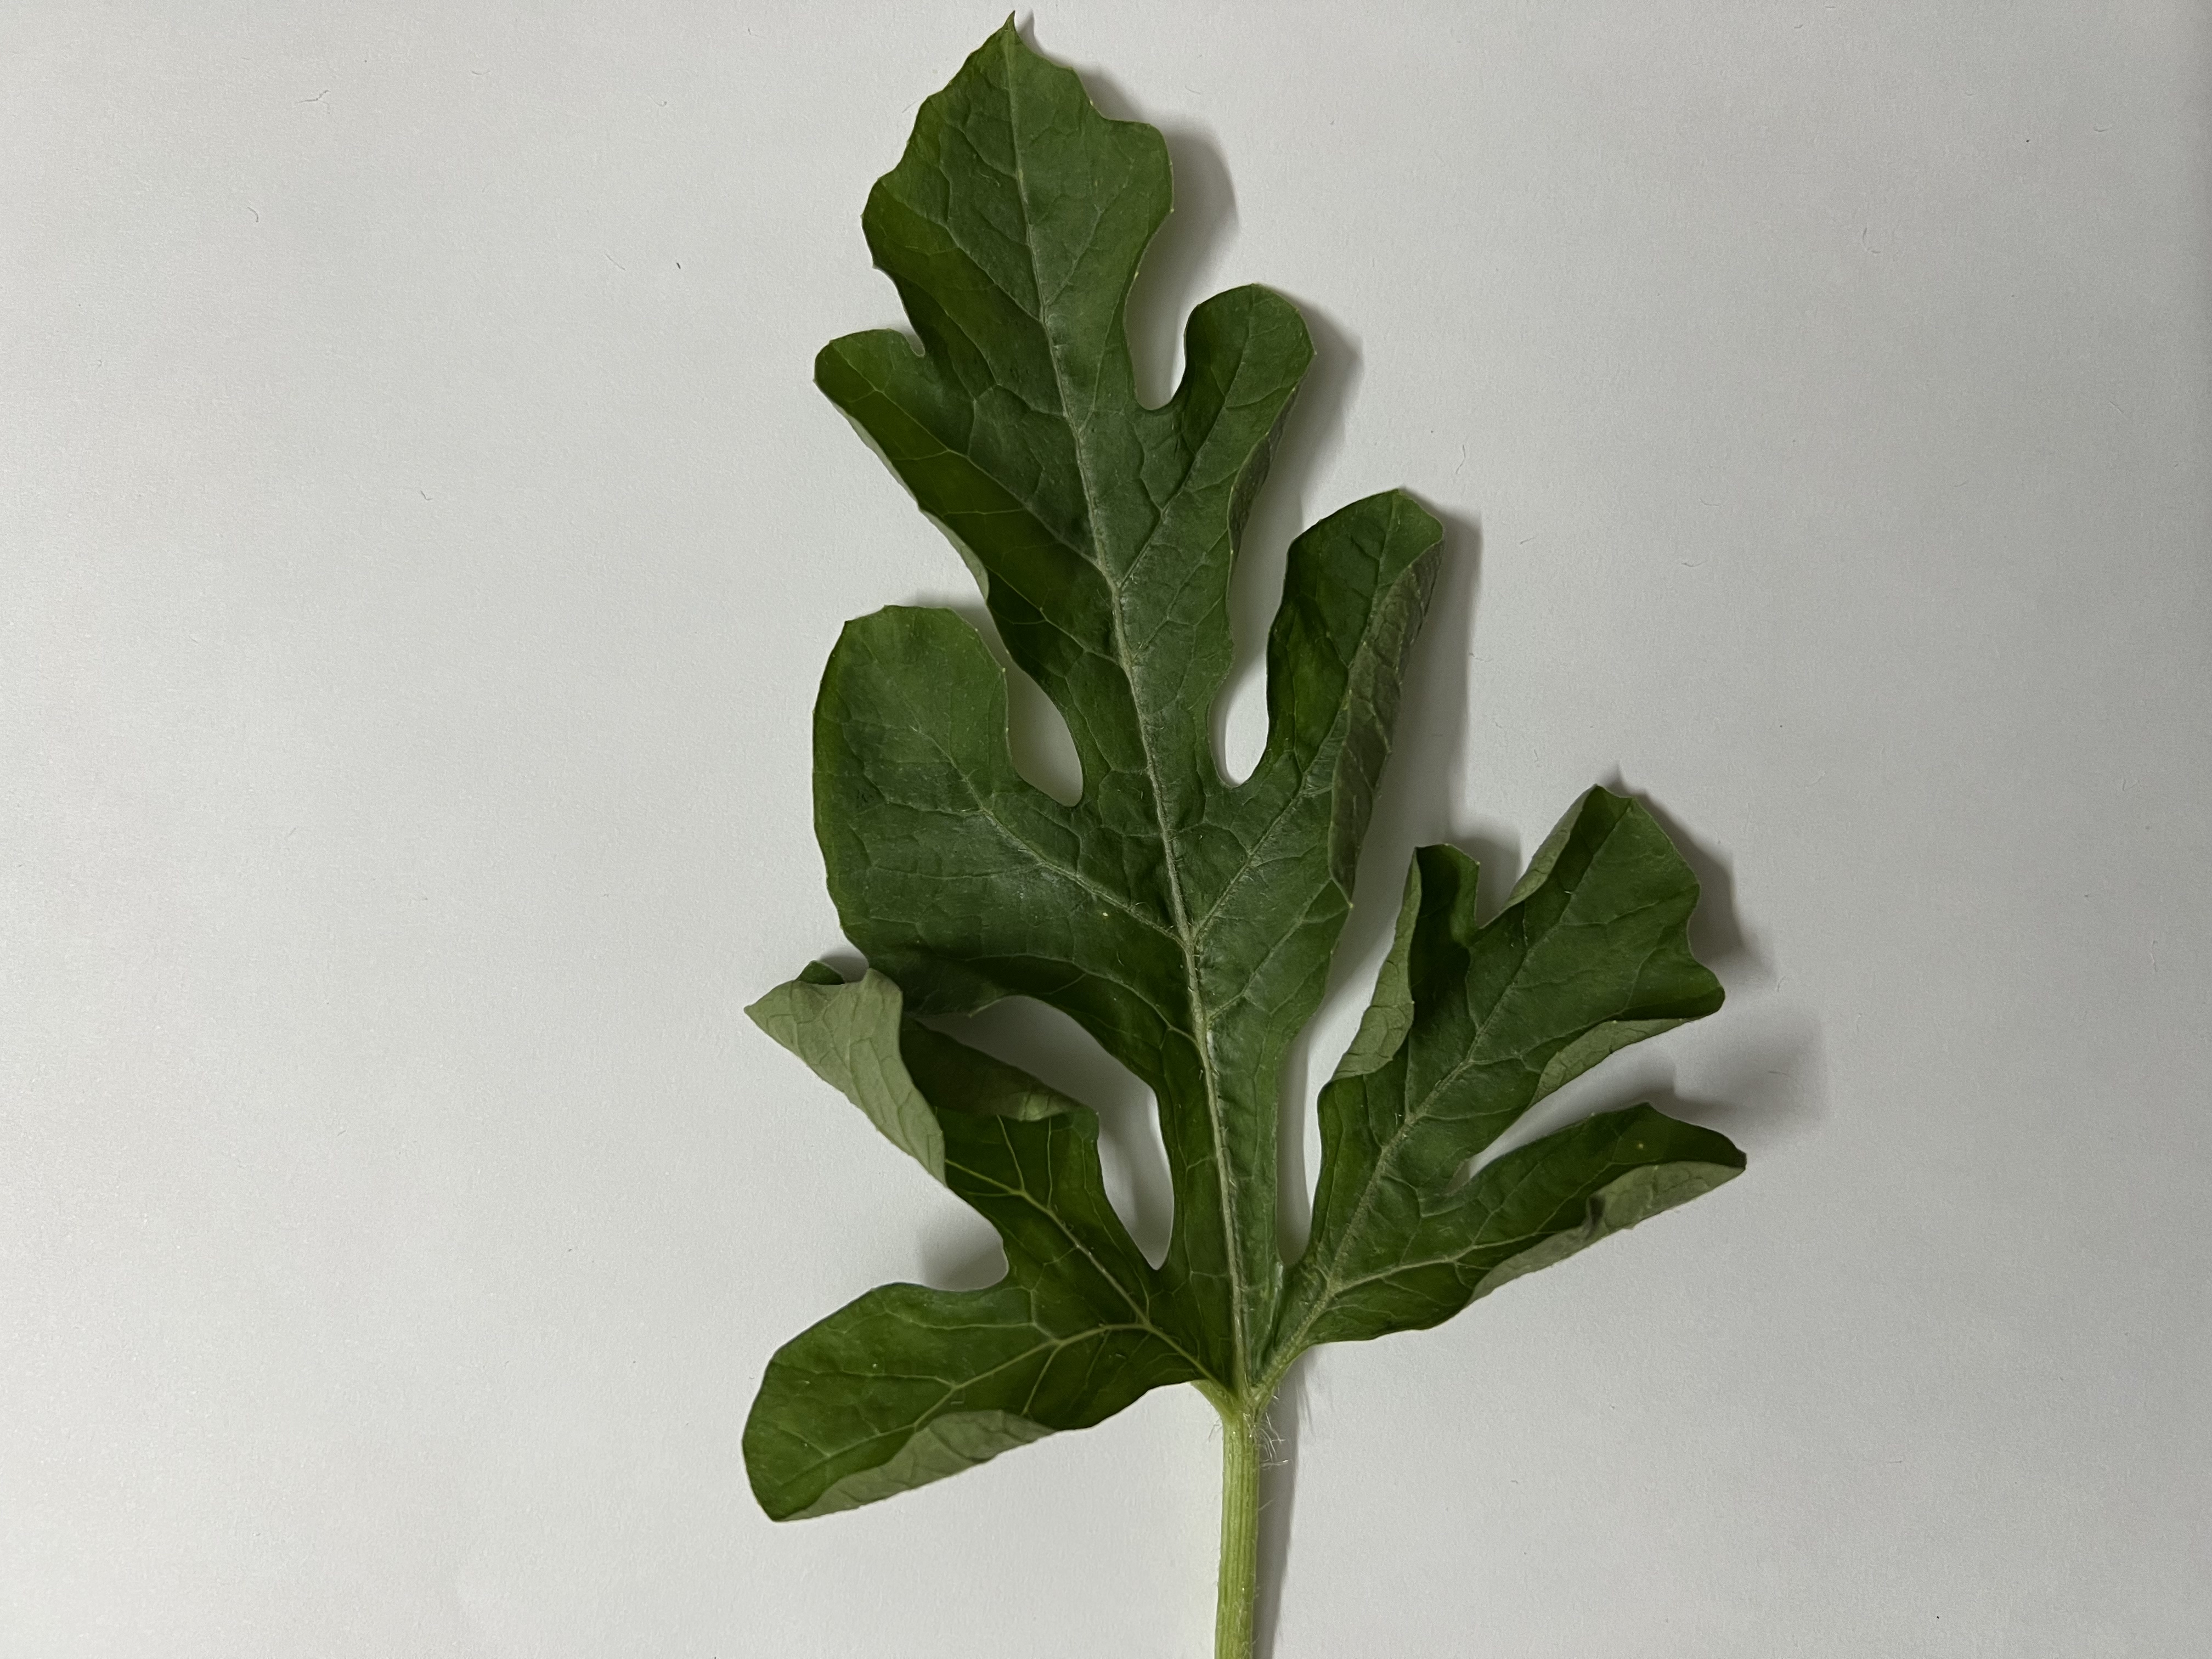
Label: Healthy